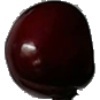
Label: cherry